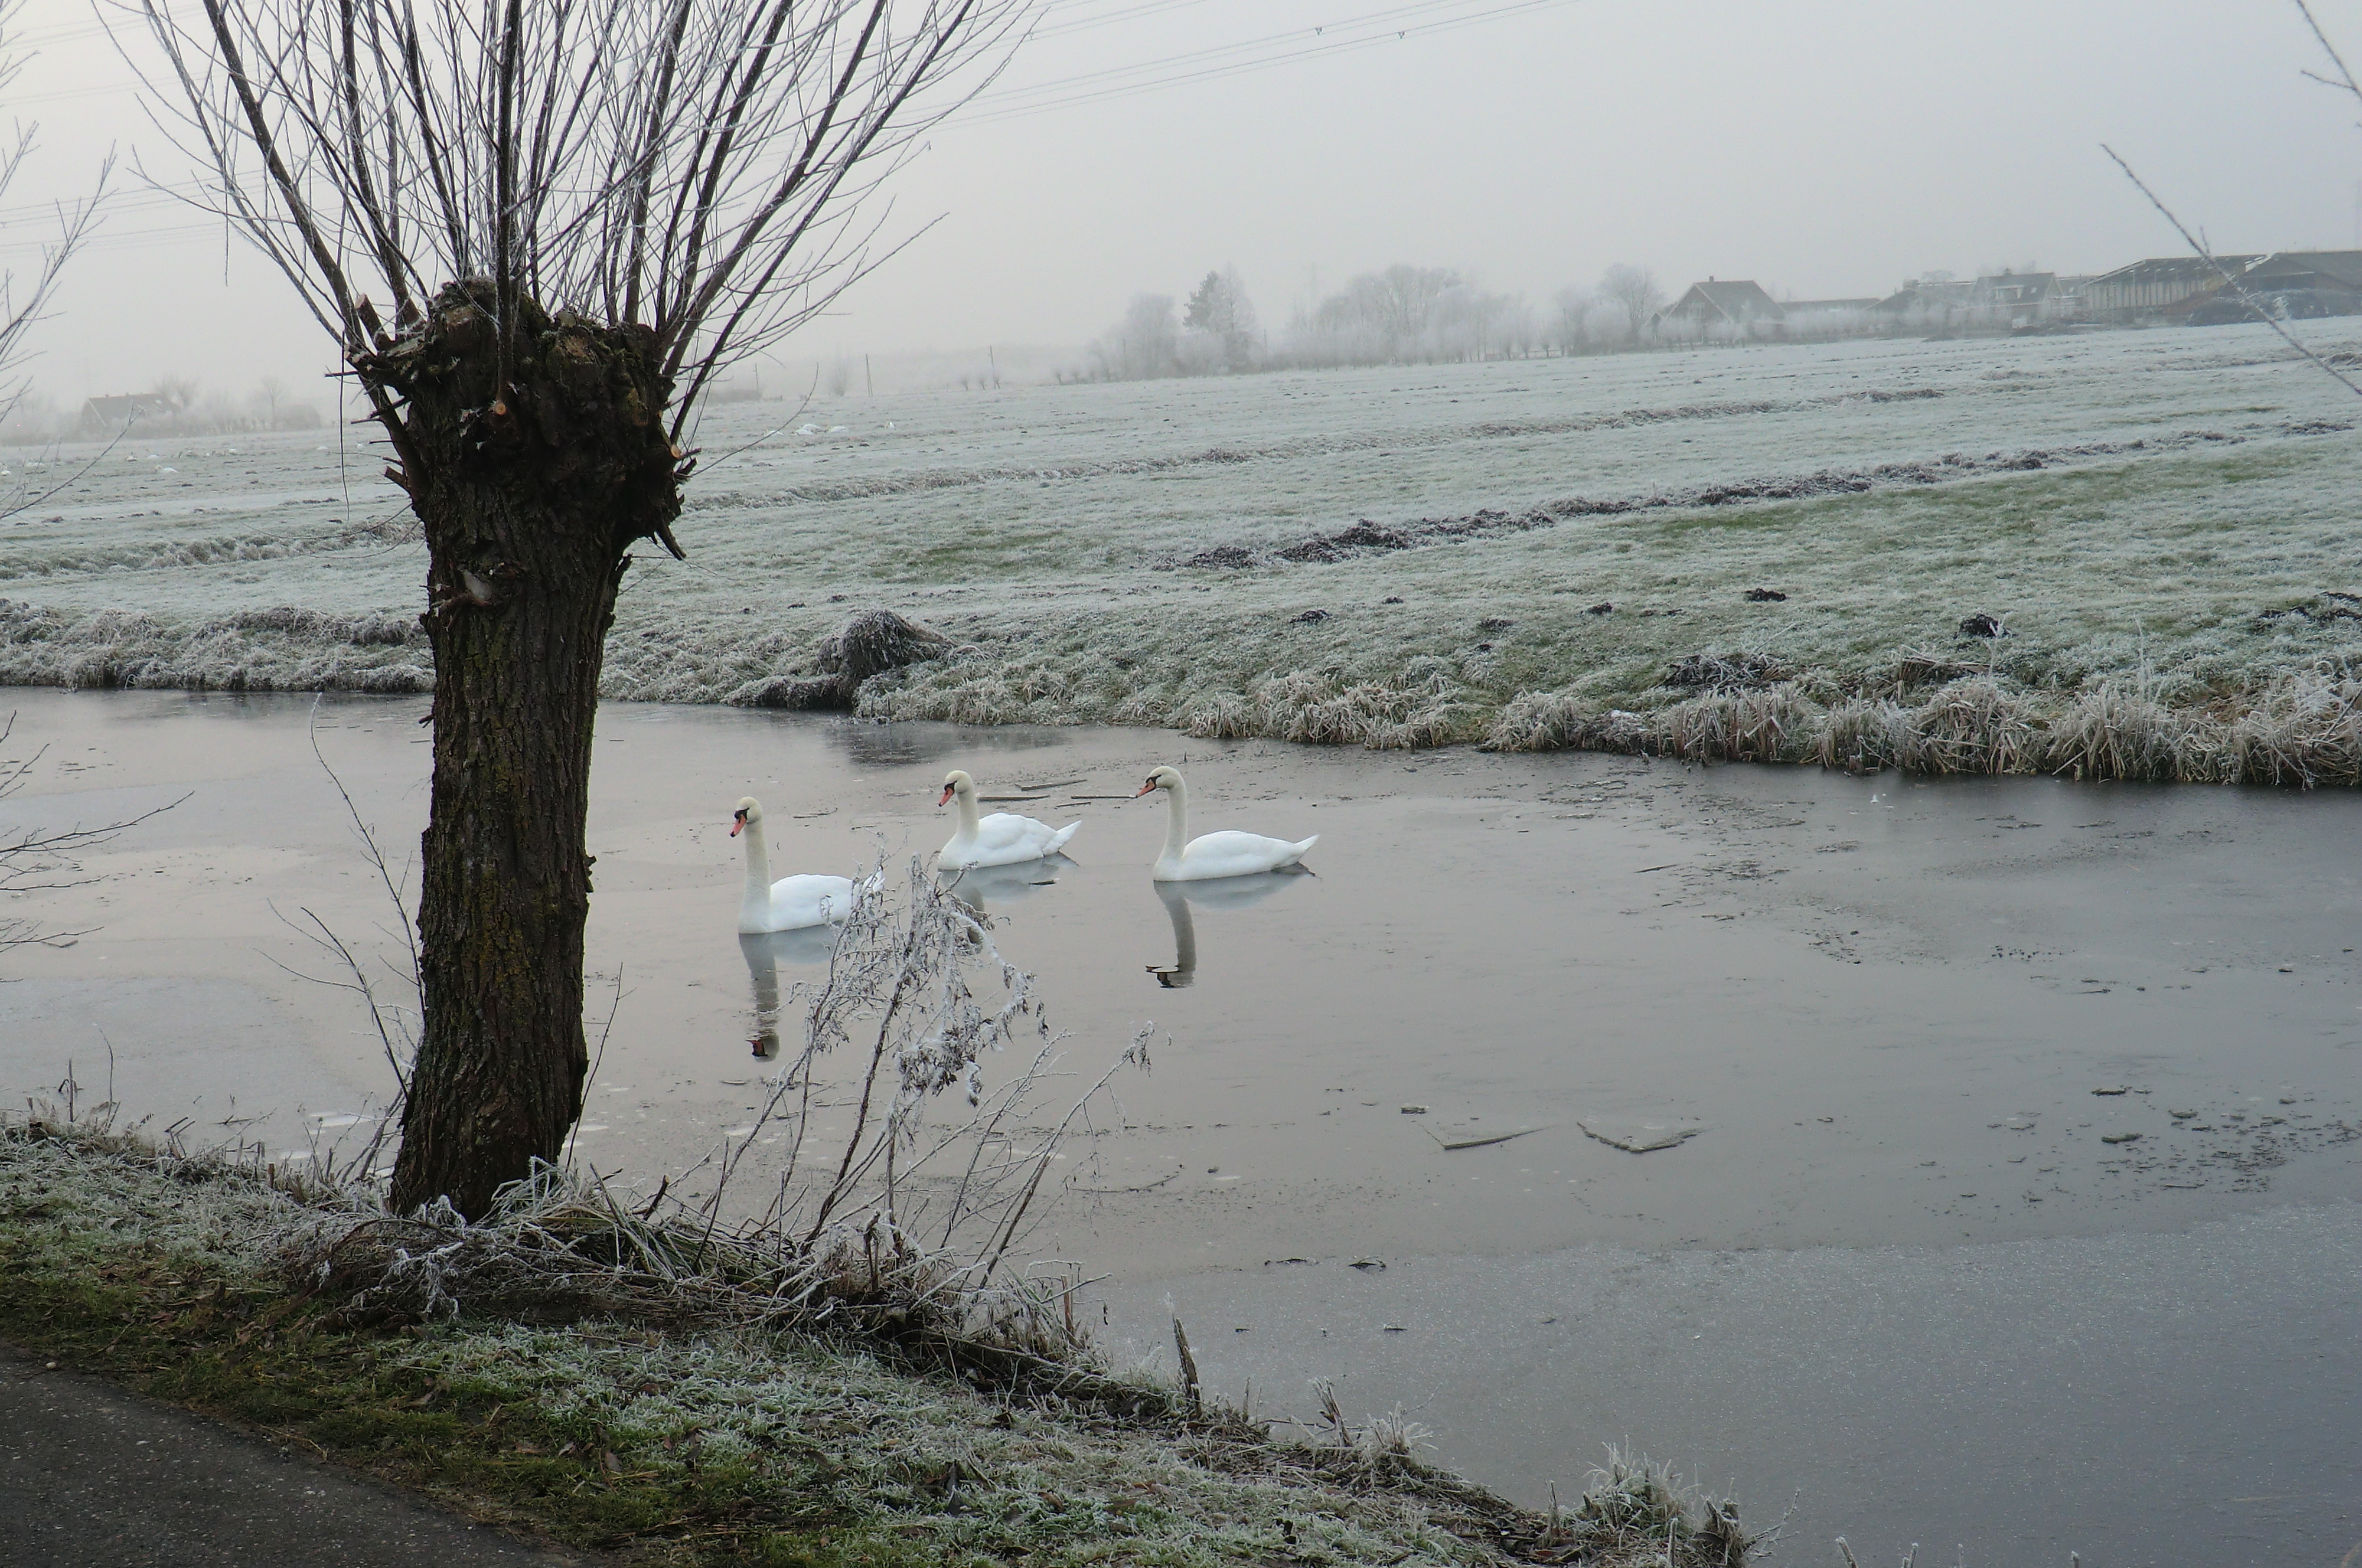
winter, polder, landscape, swans, atmosphere, quiet, frozen, water, wetland, bank, river, water resources, floodplain, tree, marsh, bird, water bird, reservoir, loch, snow